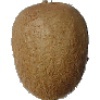
Label: Kiwi 1